North-Eastern State

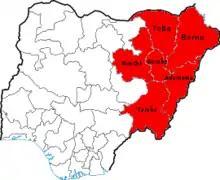
Northeastern State, with the successor states named.

North-Eastern State is a former administrative division of Nigeria. It was created on 27 May 1967 from parts of the Northern Region. Its capital was the city of Maiduguri.